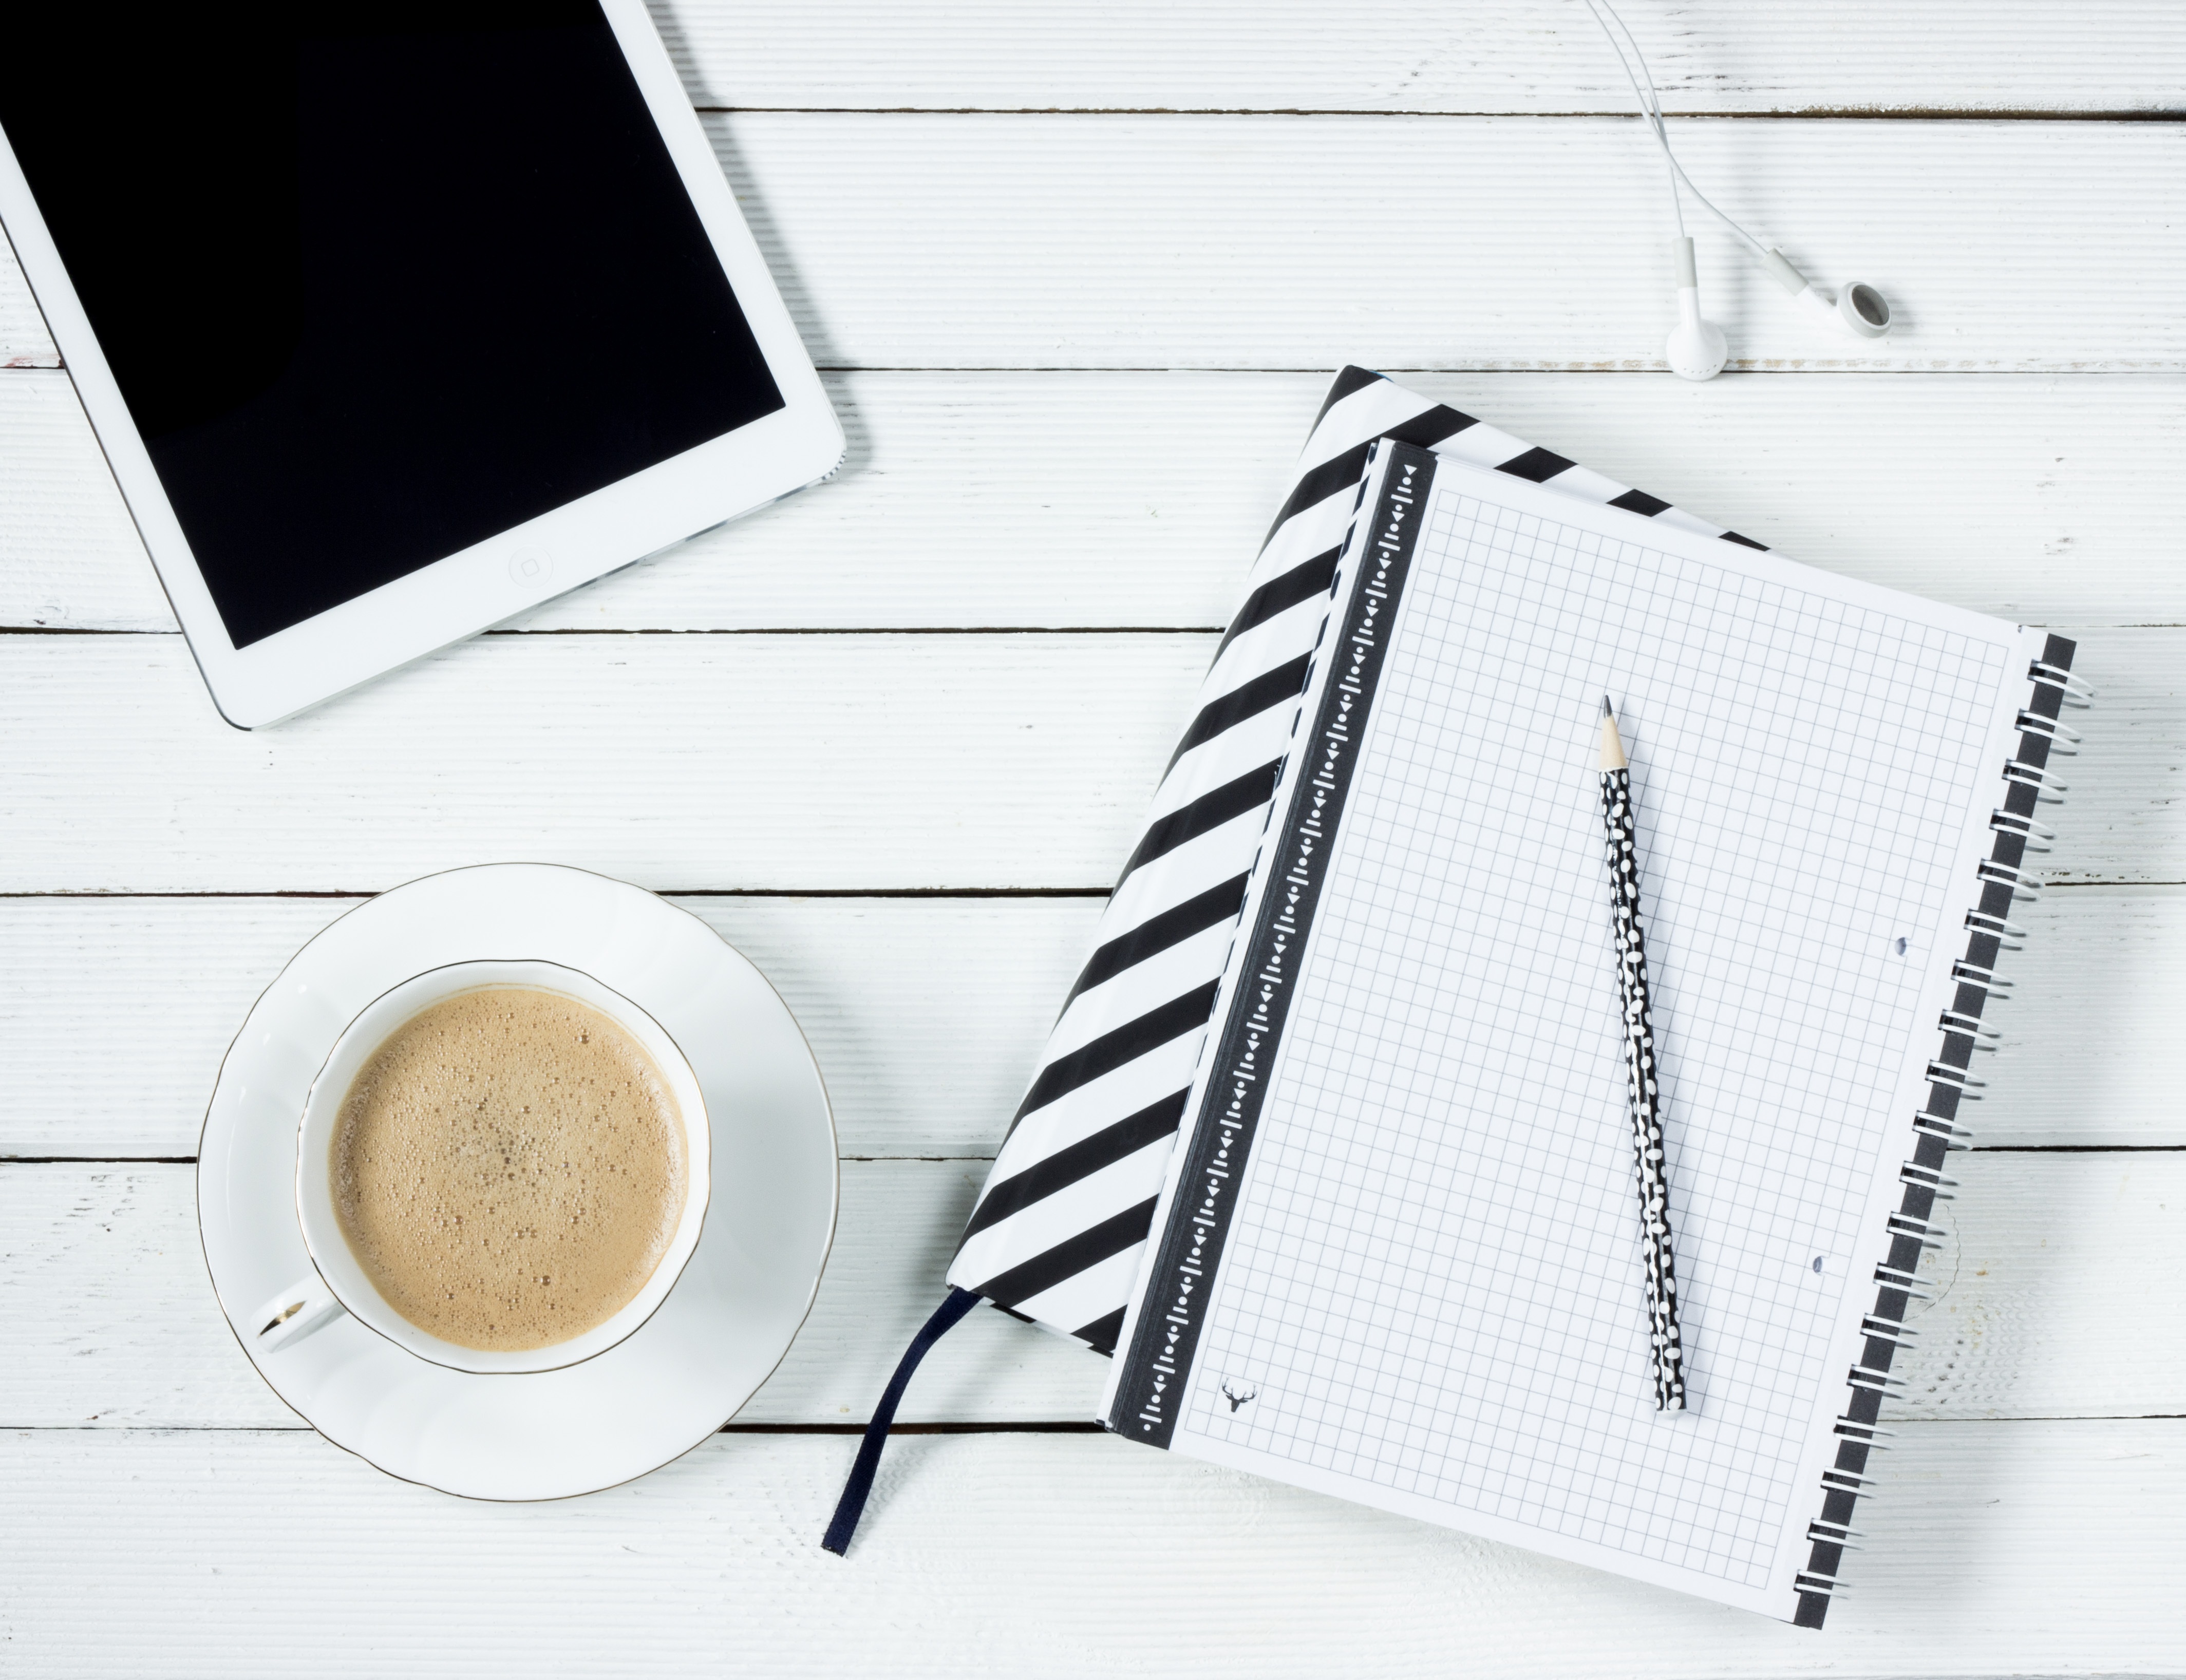
writing, work, pencil, coffee, tablet, office, brand, sketch, drawing, design, headphones, organ, document, notes, work desk, electronic equipment